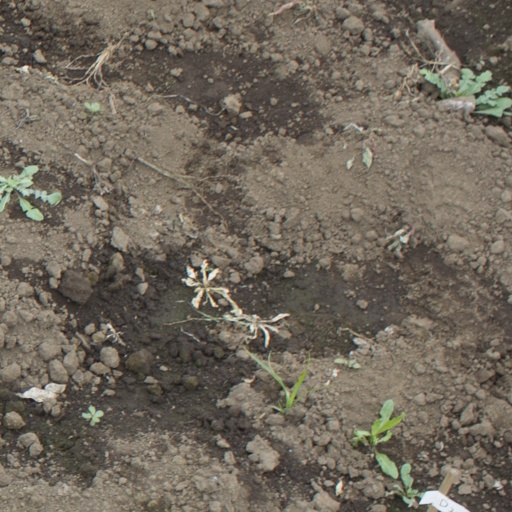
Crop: soybean